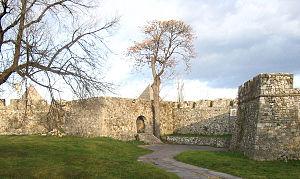
La forteresse Kastel est située à Banja Luka, la capitale de la République serbe de Bosnie, en Bosnie-Herzégovine. Elle remonte à l'Antiquité et au Moyen Âge et est inscrite sur la liste des monuments nationaux de Bosnie-Herzégovine.